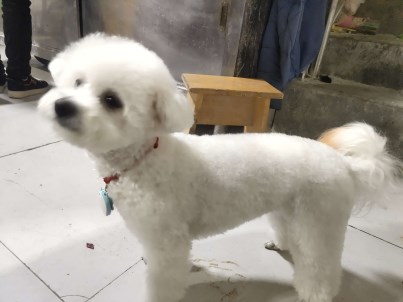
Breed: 3083-n000117-Bichon_Frise